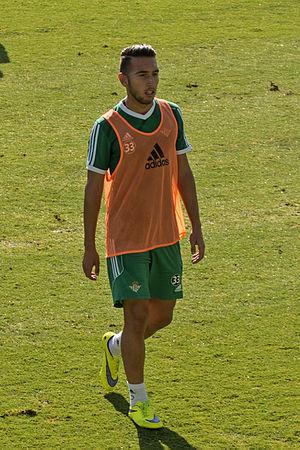
Francisco Miguel Varela Martín, plus communément appelé Francisco Varela, né le 26 octobre 1994 à Atarfe, est un footballeur espagnol évoluant actuellement au poste d'arrière gauche.